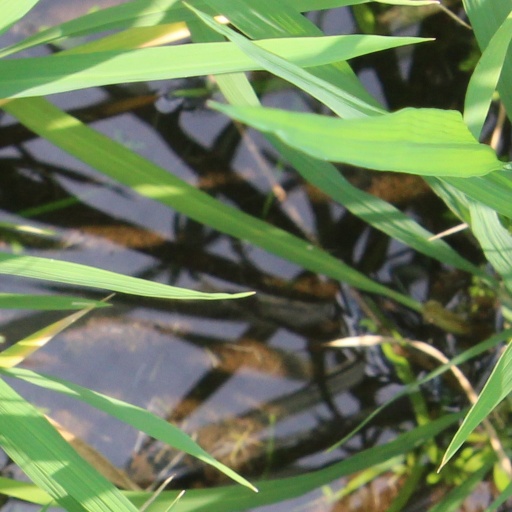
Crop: rice